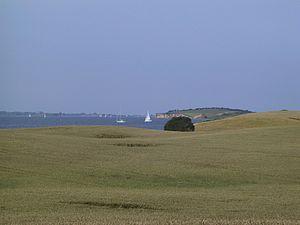
Bjørnø est une île du Danemark situé au sud de la ville de Fåborg.